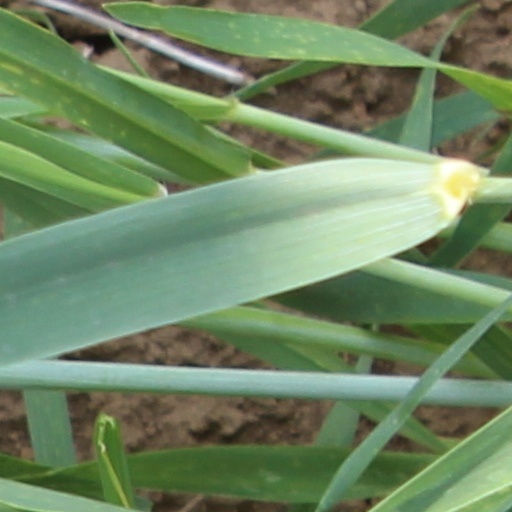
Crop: wheat